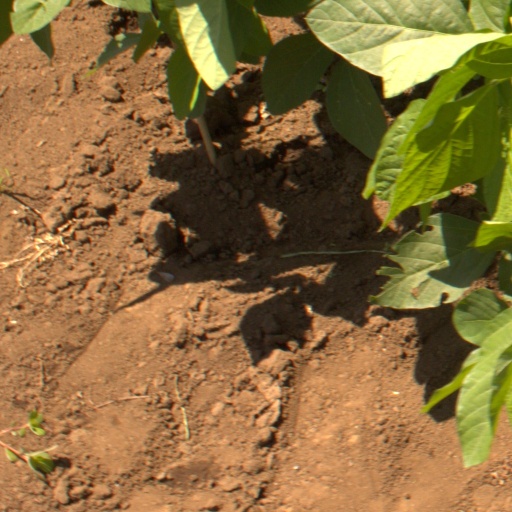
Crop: soybean